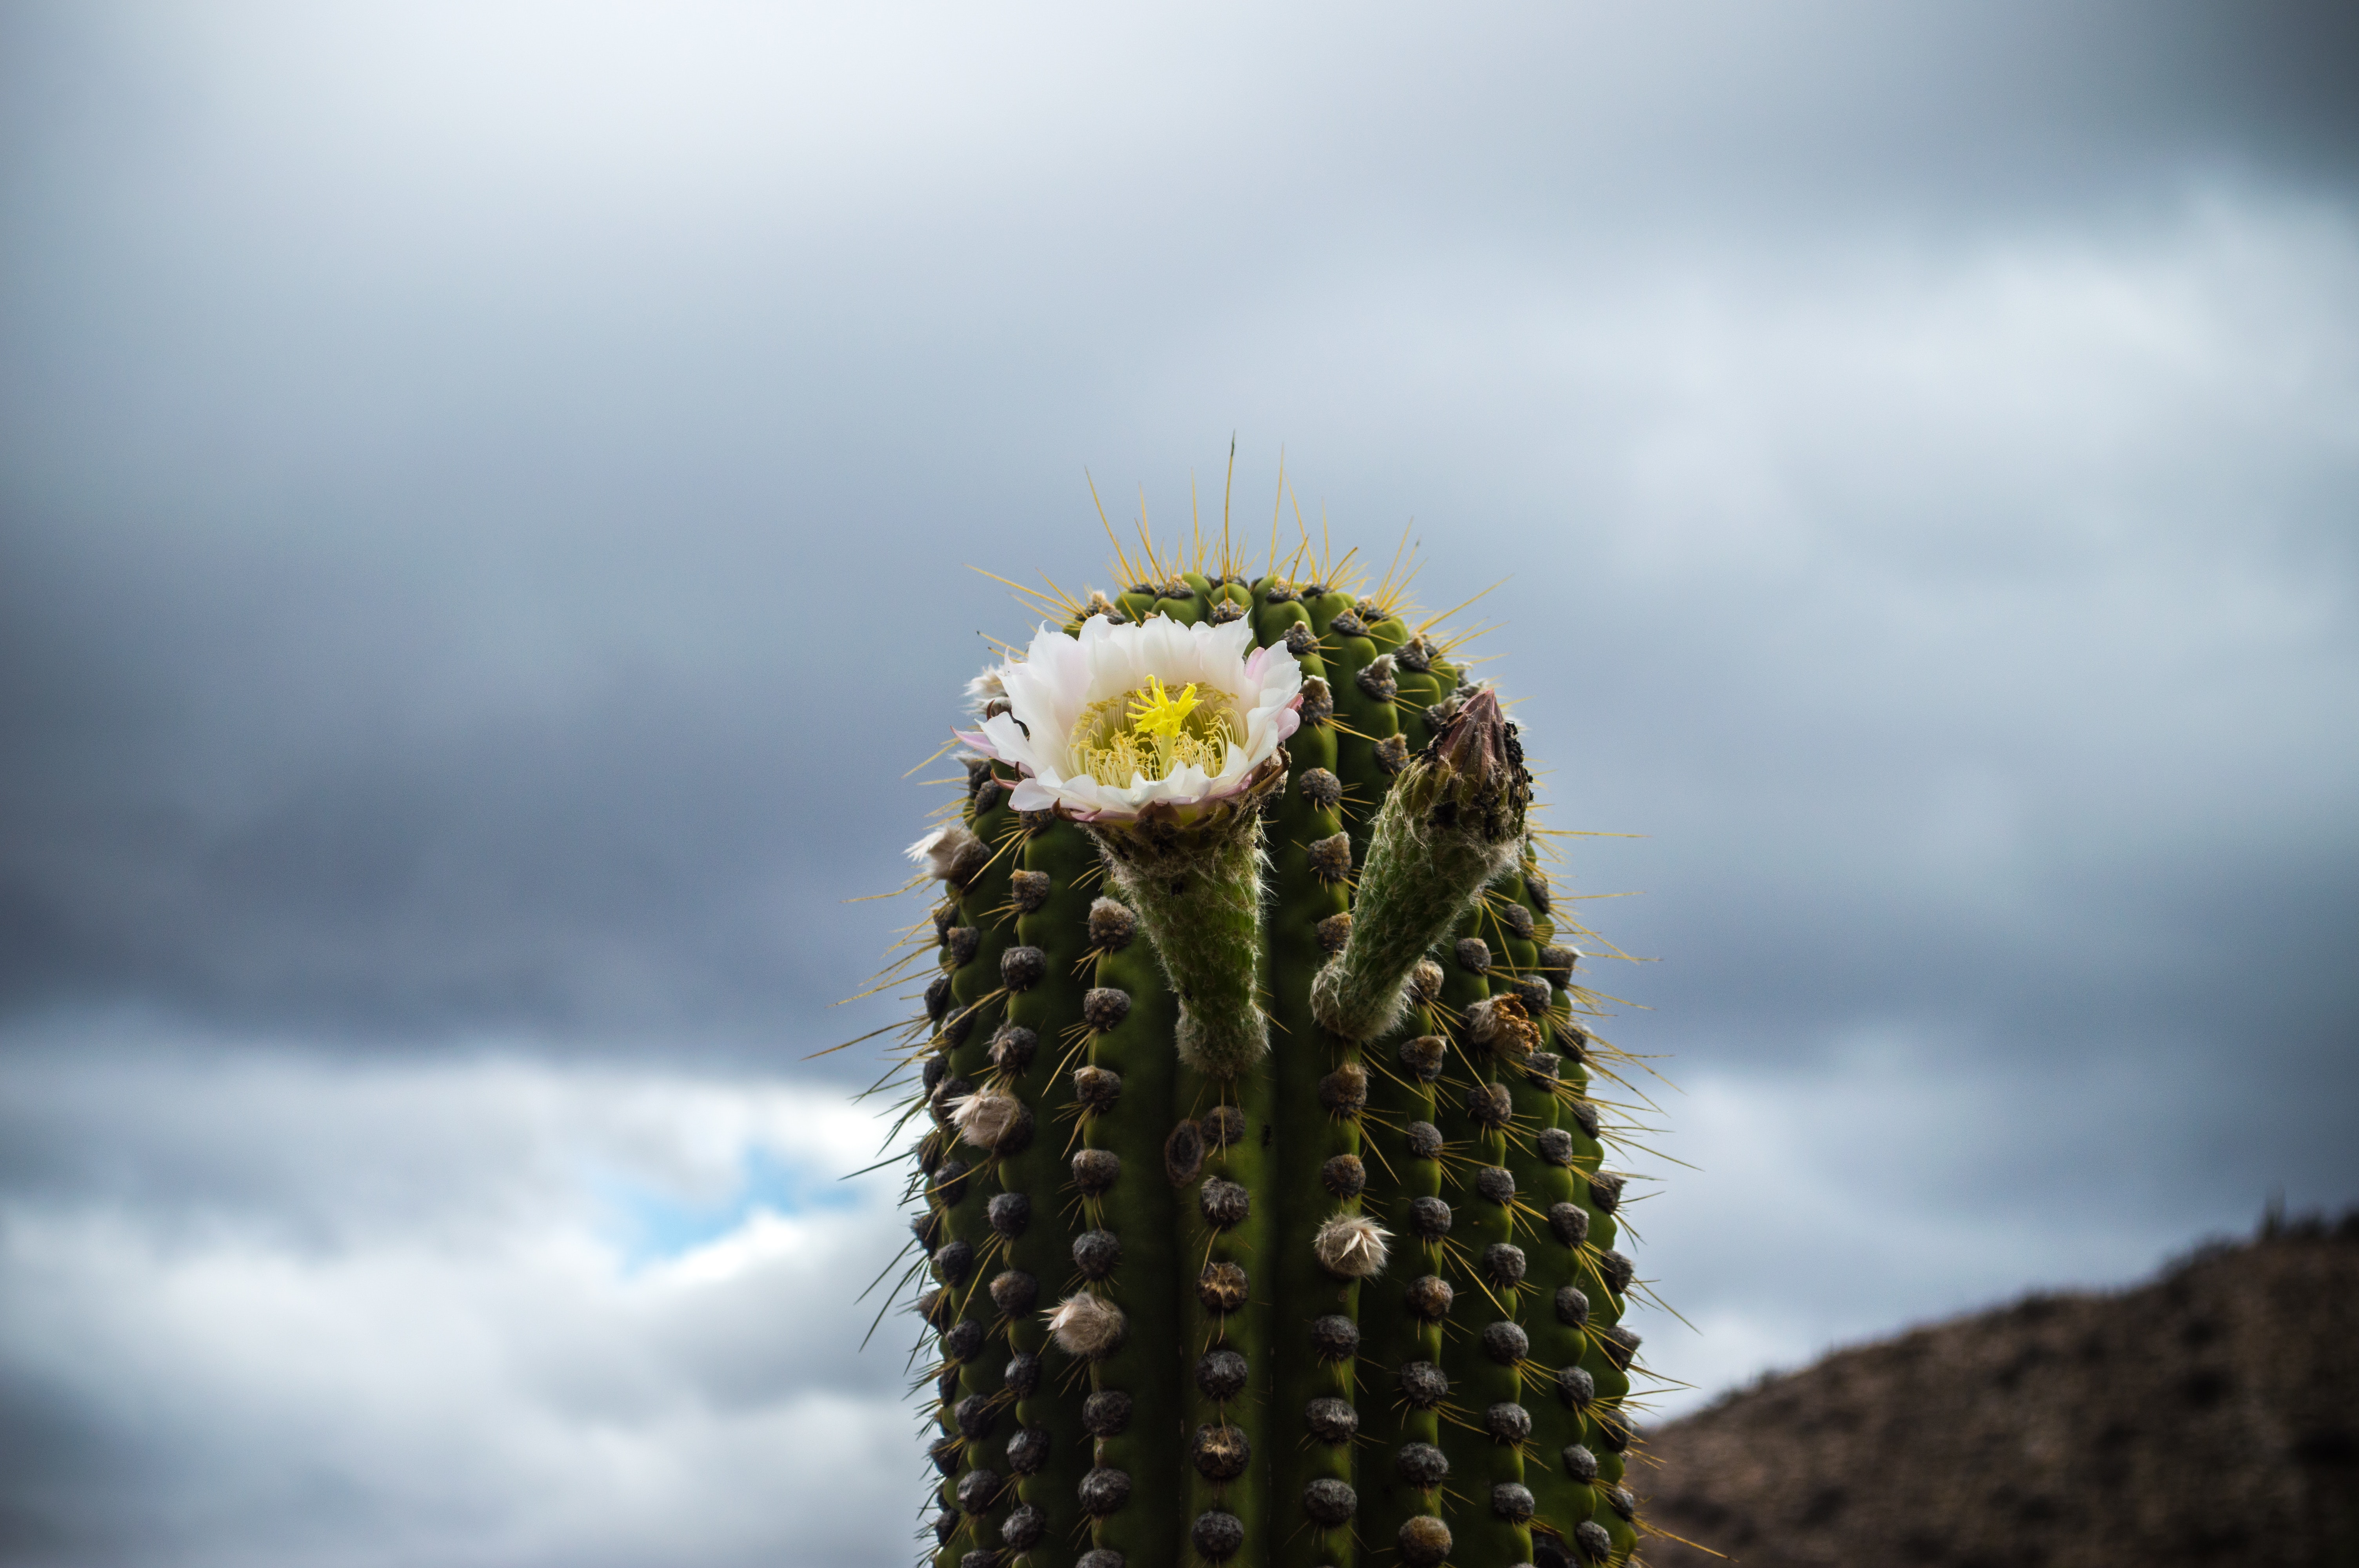
cactus, vegetation, san pedro cactus, saguaro, terrestrial plant, flower, plant, thorns, spines, and prickles, sky, botany, large flowered cactus, peniocereus, plant stem, close up, acanthocereus tetragonus, wildflower, photography, moonlight cactus, hedgehog cactus, adaptation, landscape, caryophyllales, night blooming cactus, prickly pear, rock, bud